Little Heath, near Hemel Hempstead, Hertfordshire

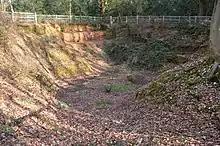
The pit at Little Heath, a SSSI

Little Heath is a partly wooded area with scattered housing, just south of the village of Potten End, Hertfordshire, England.